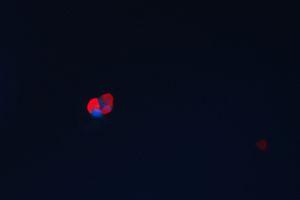
Cliché de microscopie à fluorescence
Au sens large, un protoplaste est une cellule bactérienne, ou végétale, dont la paroi a disparu. Chez les végétaux, une cellule est normalement composée d'une paroi pectocellulosique et d'un protoplaste. Le protoplaste en lui-même est limité par la membrane plasmique.